Jonathan Coachman

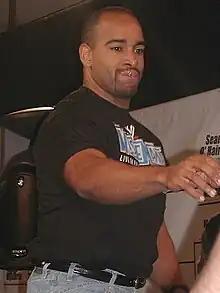
Coachman in 2003

Jonathan William Coachman (born August 12, 1973), also known as "The Coach", is an American sports analyst and former professional wrestling personality.